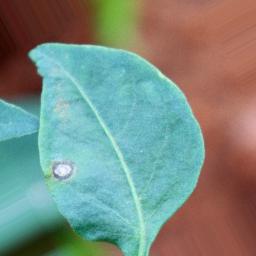
Label: cercospora